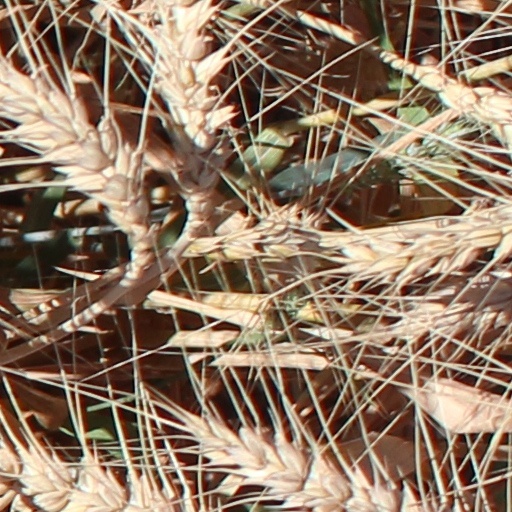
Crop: wheat